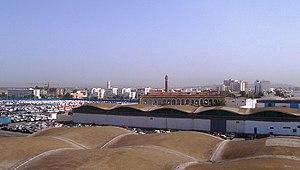
La Goulette, Tunis, 2004